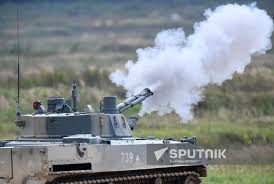
Label: BMD